Environmental impact of shipping

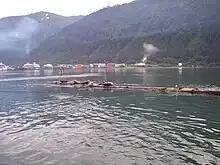
Cruise ship haze over Juneau, Alaska

Marine mammals, such as whales and manatees, risk being struck by ships, causing injury and death. For example, a collision with a ship traveling at only 15 knots has a 79% chance of being lethal to a whale. Ship collisions may be one of the leading causes of population decline for whale sharks.